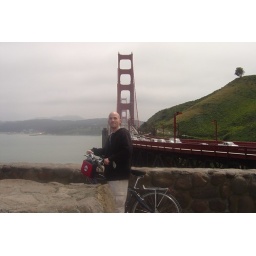
nice shot of me with the golden gate bridge in the background